Kensington Palace

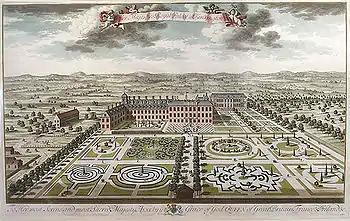
An engraving of Kensington Palace's south front, with its parterres, 1724

Kensington Palace was originally a two-storey Jacobean mansion built by Sir George Coppin in 1605 in the village of Kensington.